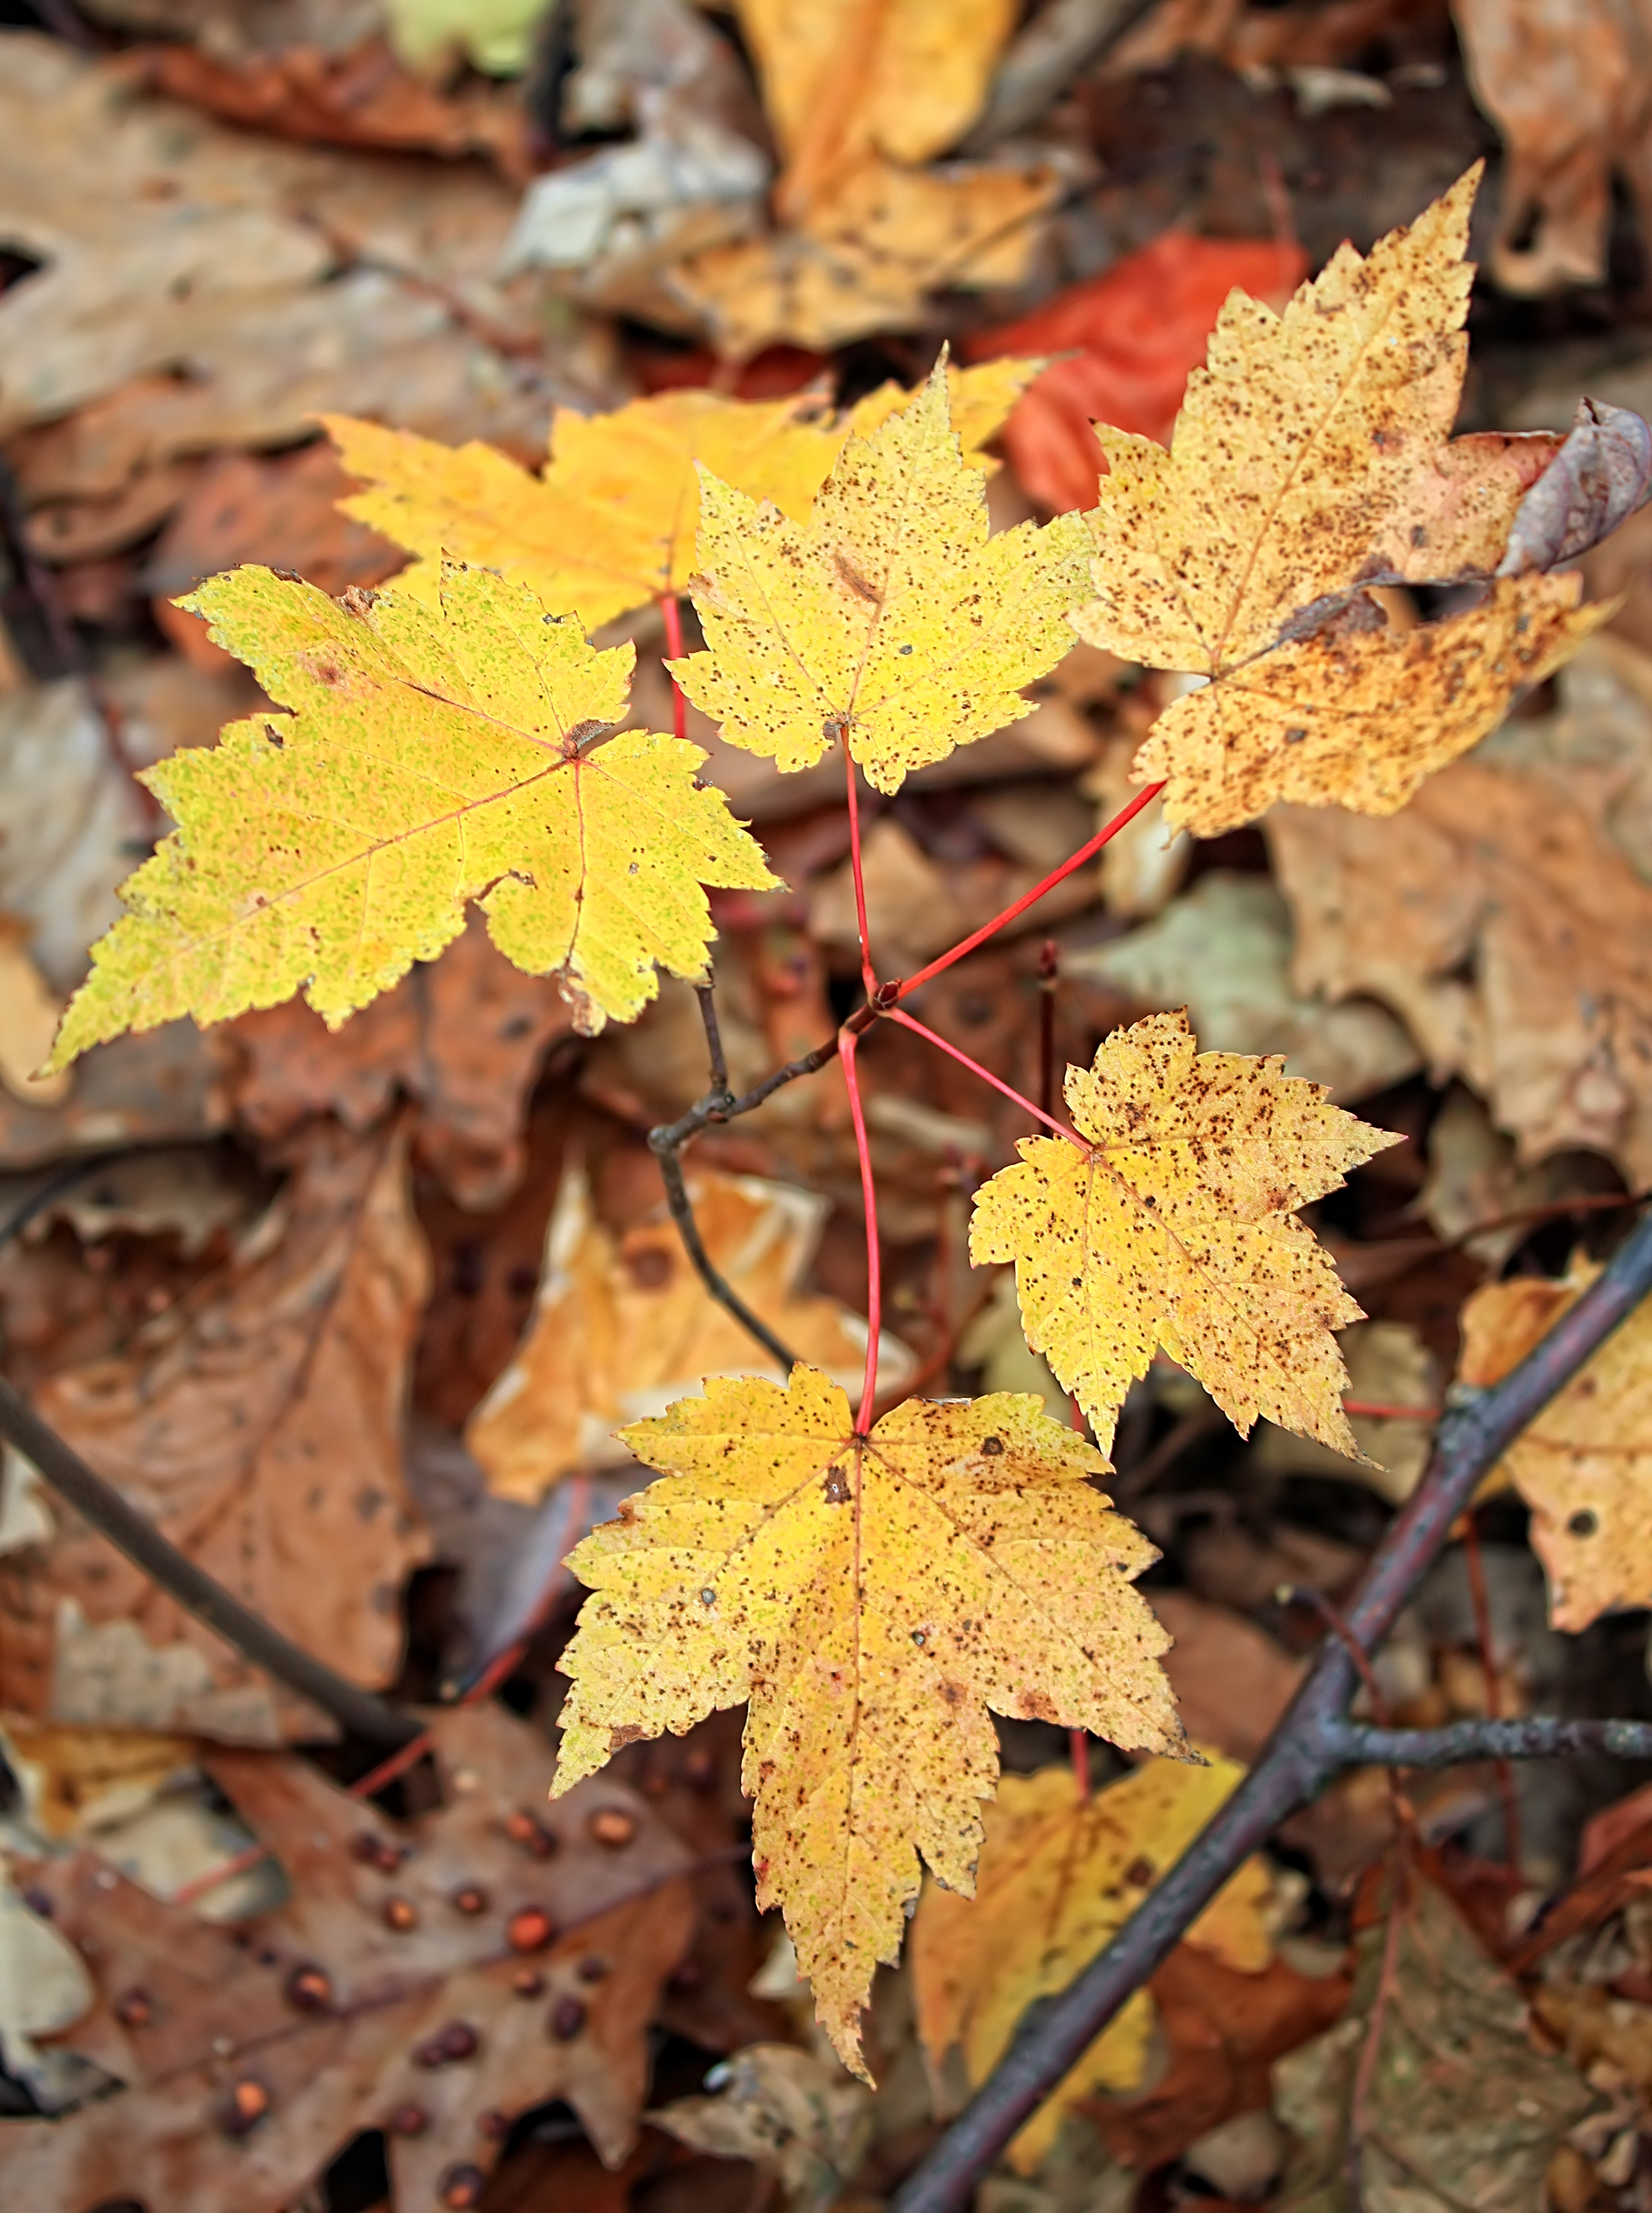
tree, branch, plant, hiking, leaf, flower, foliage, autumn, botany, yellow, flora, season, maple, maple tree, maple leaf, seedling, leaves, creativecommons, deciduous, understory, undergrowth, pennsylvania, leaflitter, lehighvalley, northamptoncounty, sgl168, stategameland168, stategamelands168, appalachiantrail, delpstrail, delpssidetrail, flowering plant, woody plant, land plant